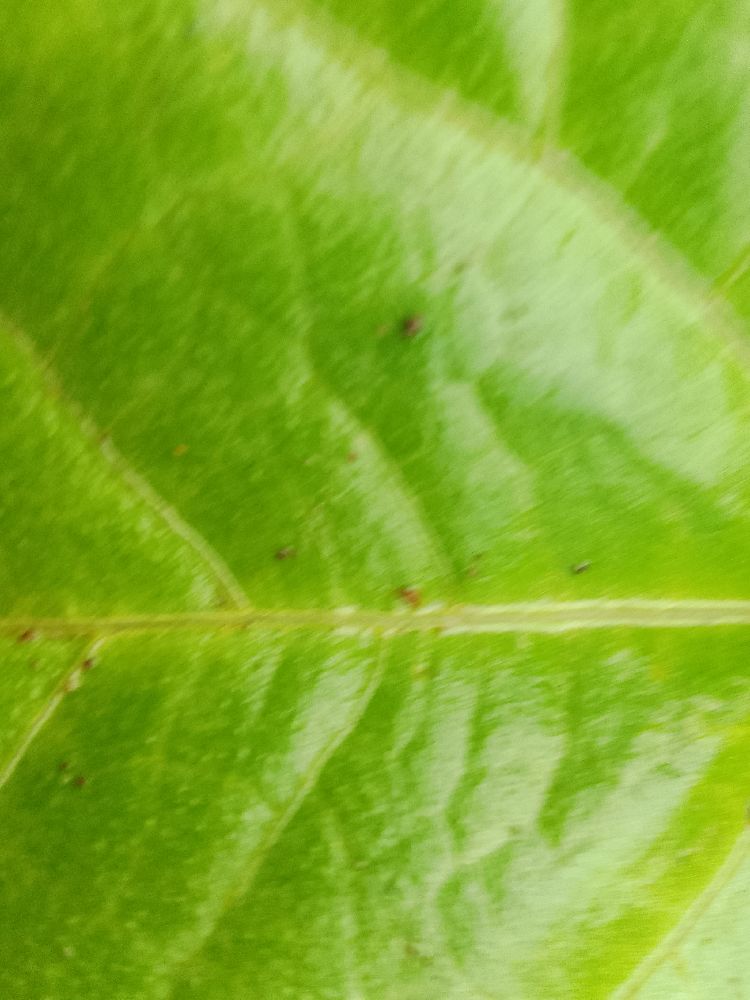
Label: healthy